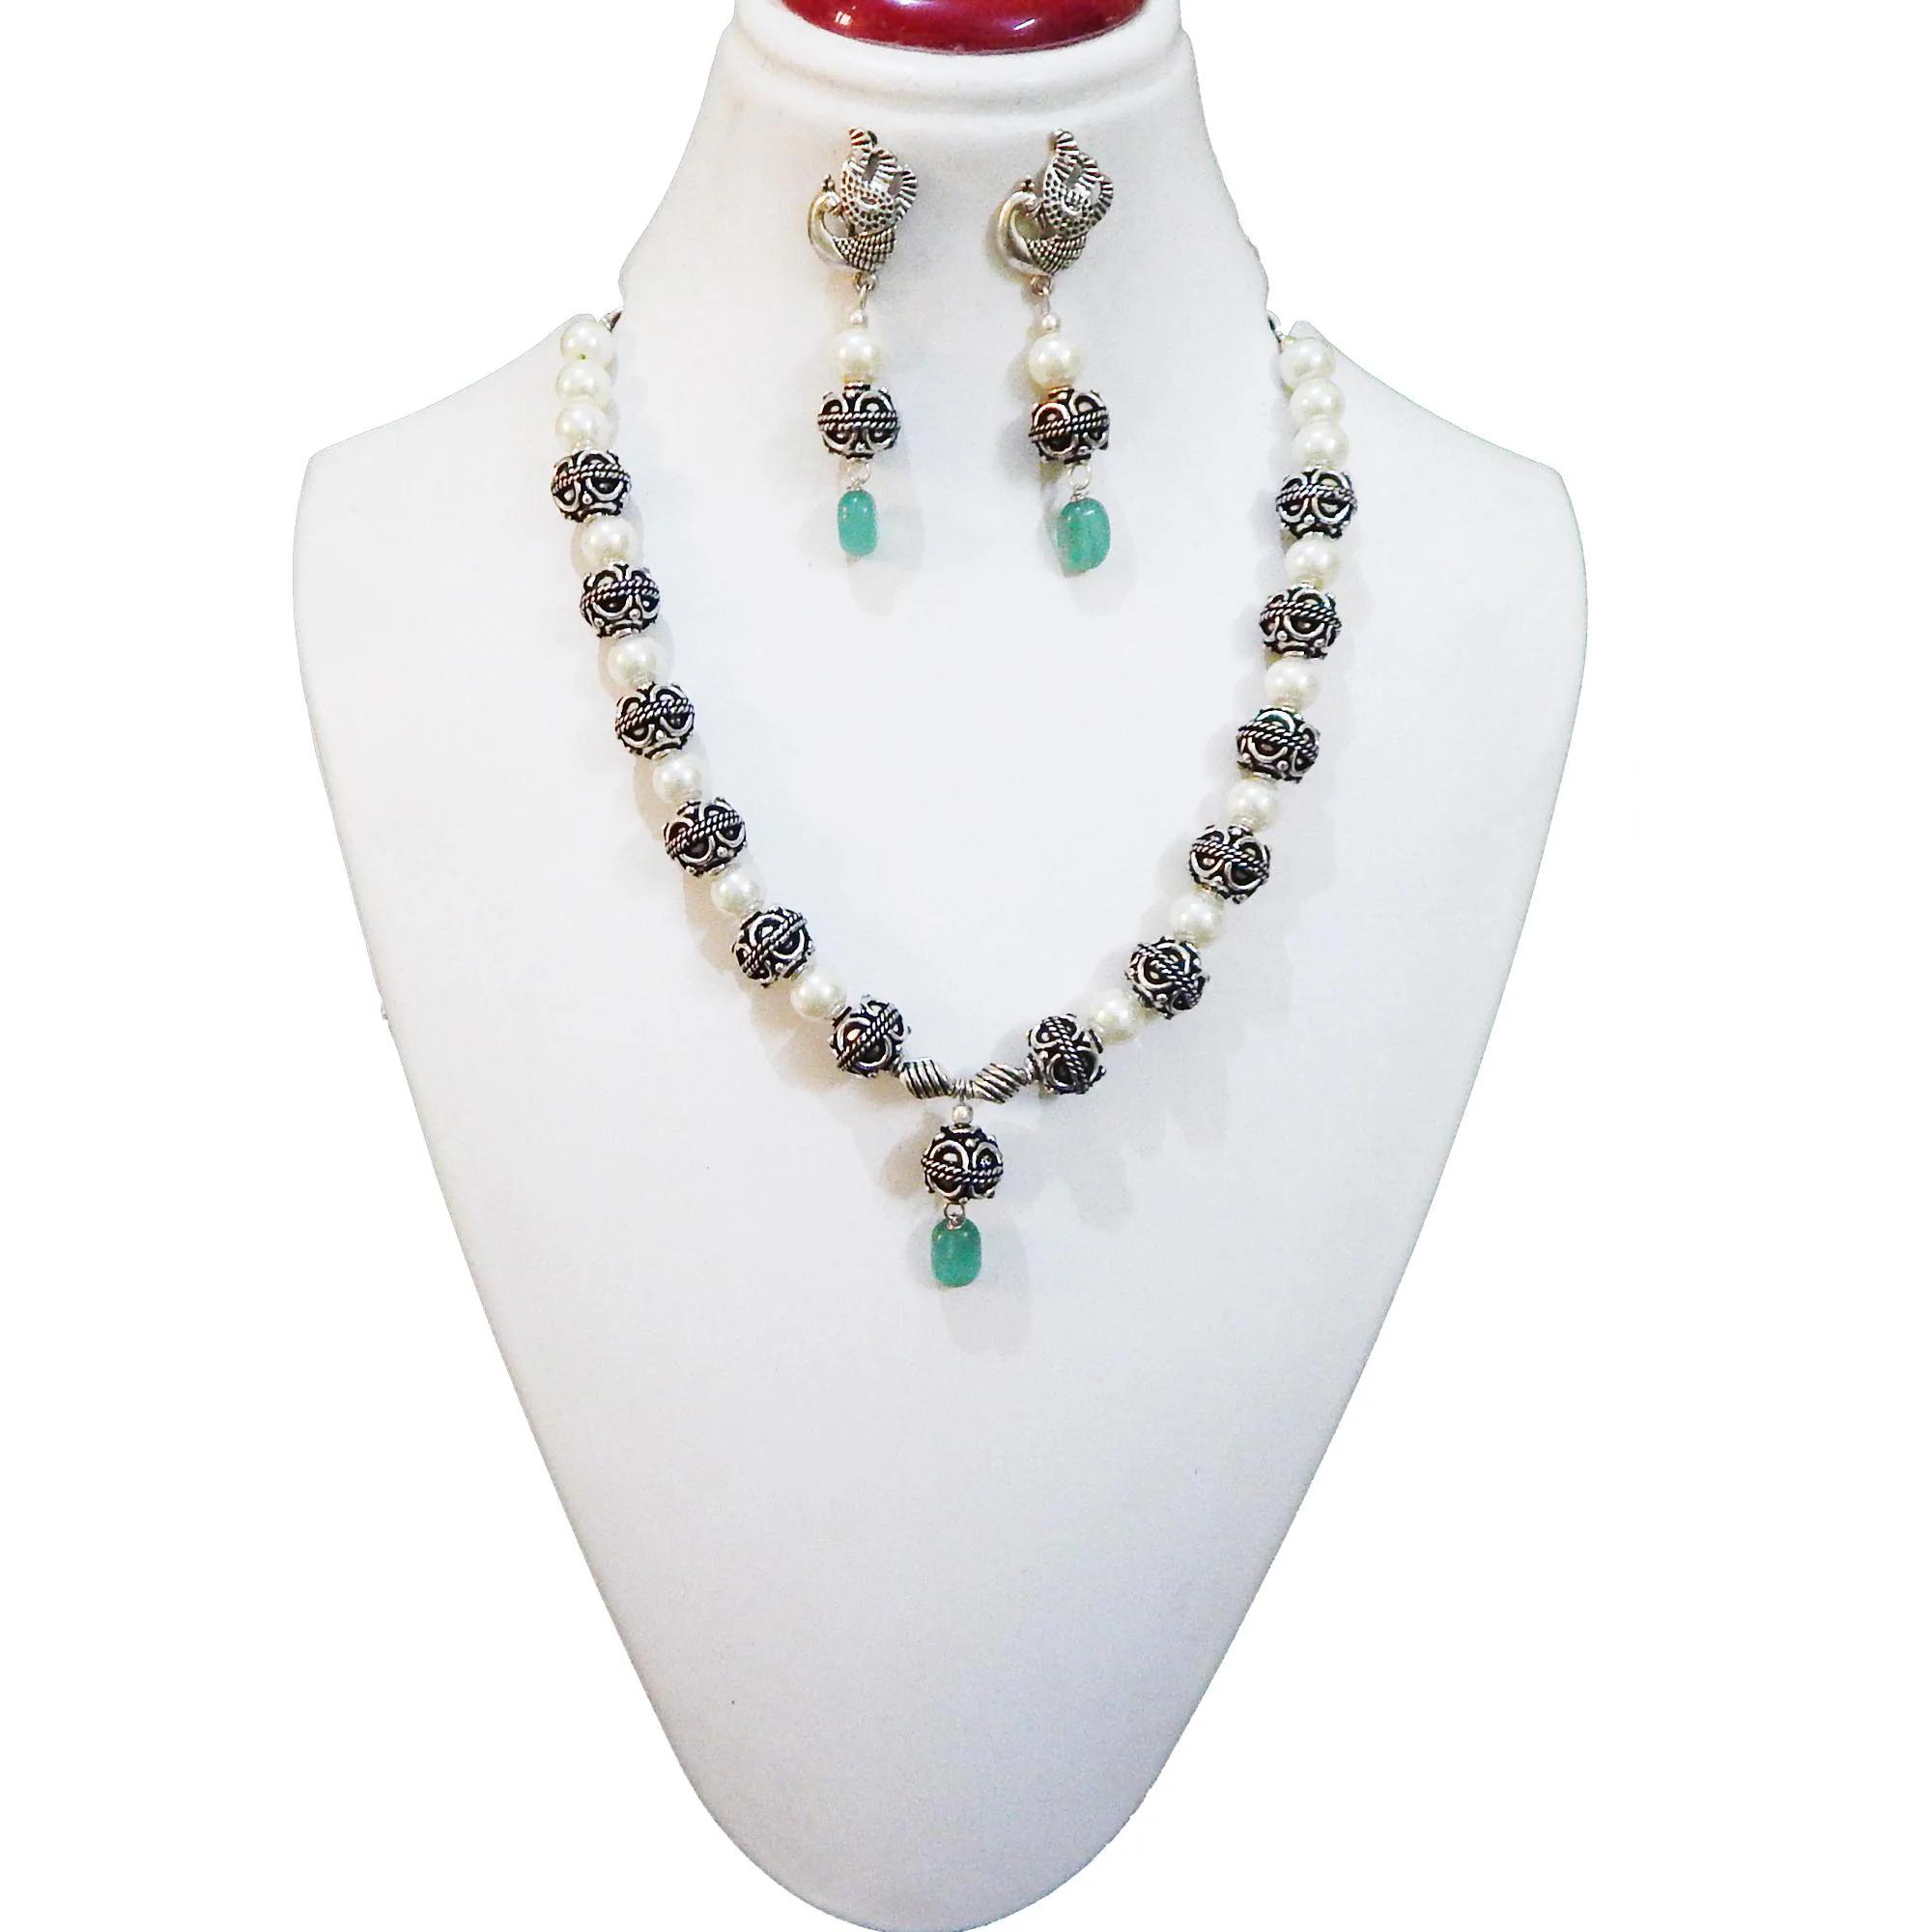
JAYA VISION ENTERPRISES Metal Beads & Synthetic Pearl Fancy Necklace
Type: Necklaces
Brand: JAYA VISION ENTERPRISES
Price: Rs. 540
JAYA VISION ENTERPRISES Metal Beads & Synthetic Pearl Fancy Necklace